Edward William Davies

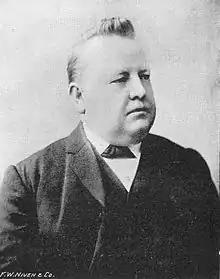
Davies in 1897

Edward William Davies (1855–1904) was elected mayor of Fremantle, Western Australia, in 1901, but was removed two months later on the grounds of insanity.